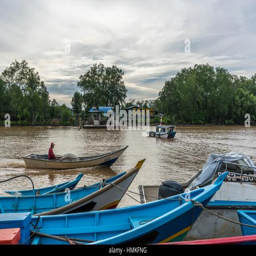
small fishing boats at berthed along the river bank